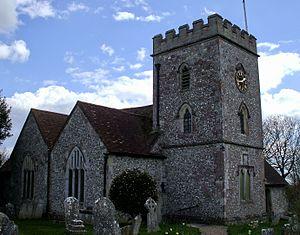
Le lieutenant-général George Carpenter, 1ᵉʳ baron Carpenter de Killaghy est un officier et homme politique de l'armée britannique qui siège à la Chambre des communes de 1715 à 1727. Il est commandant en chef en Écosse entre 1716 et 1725.